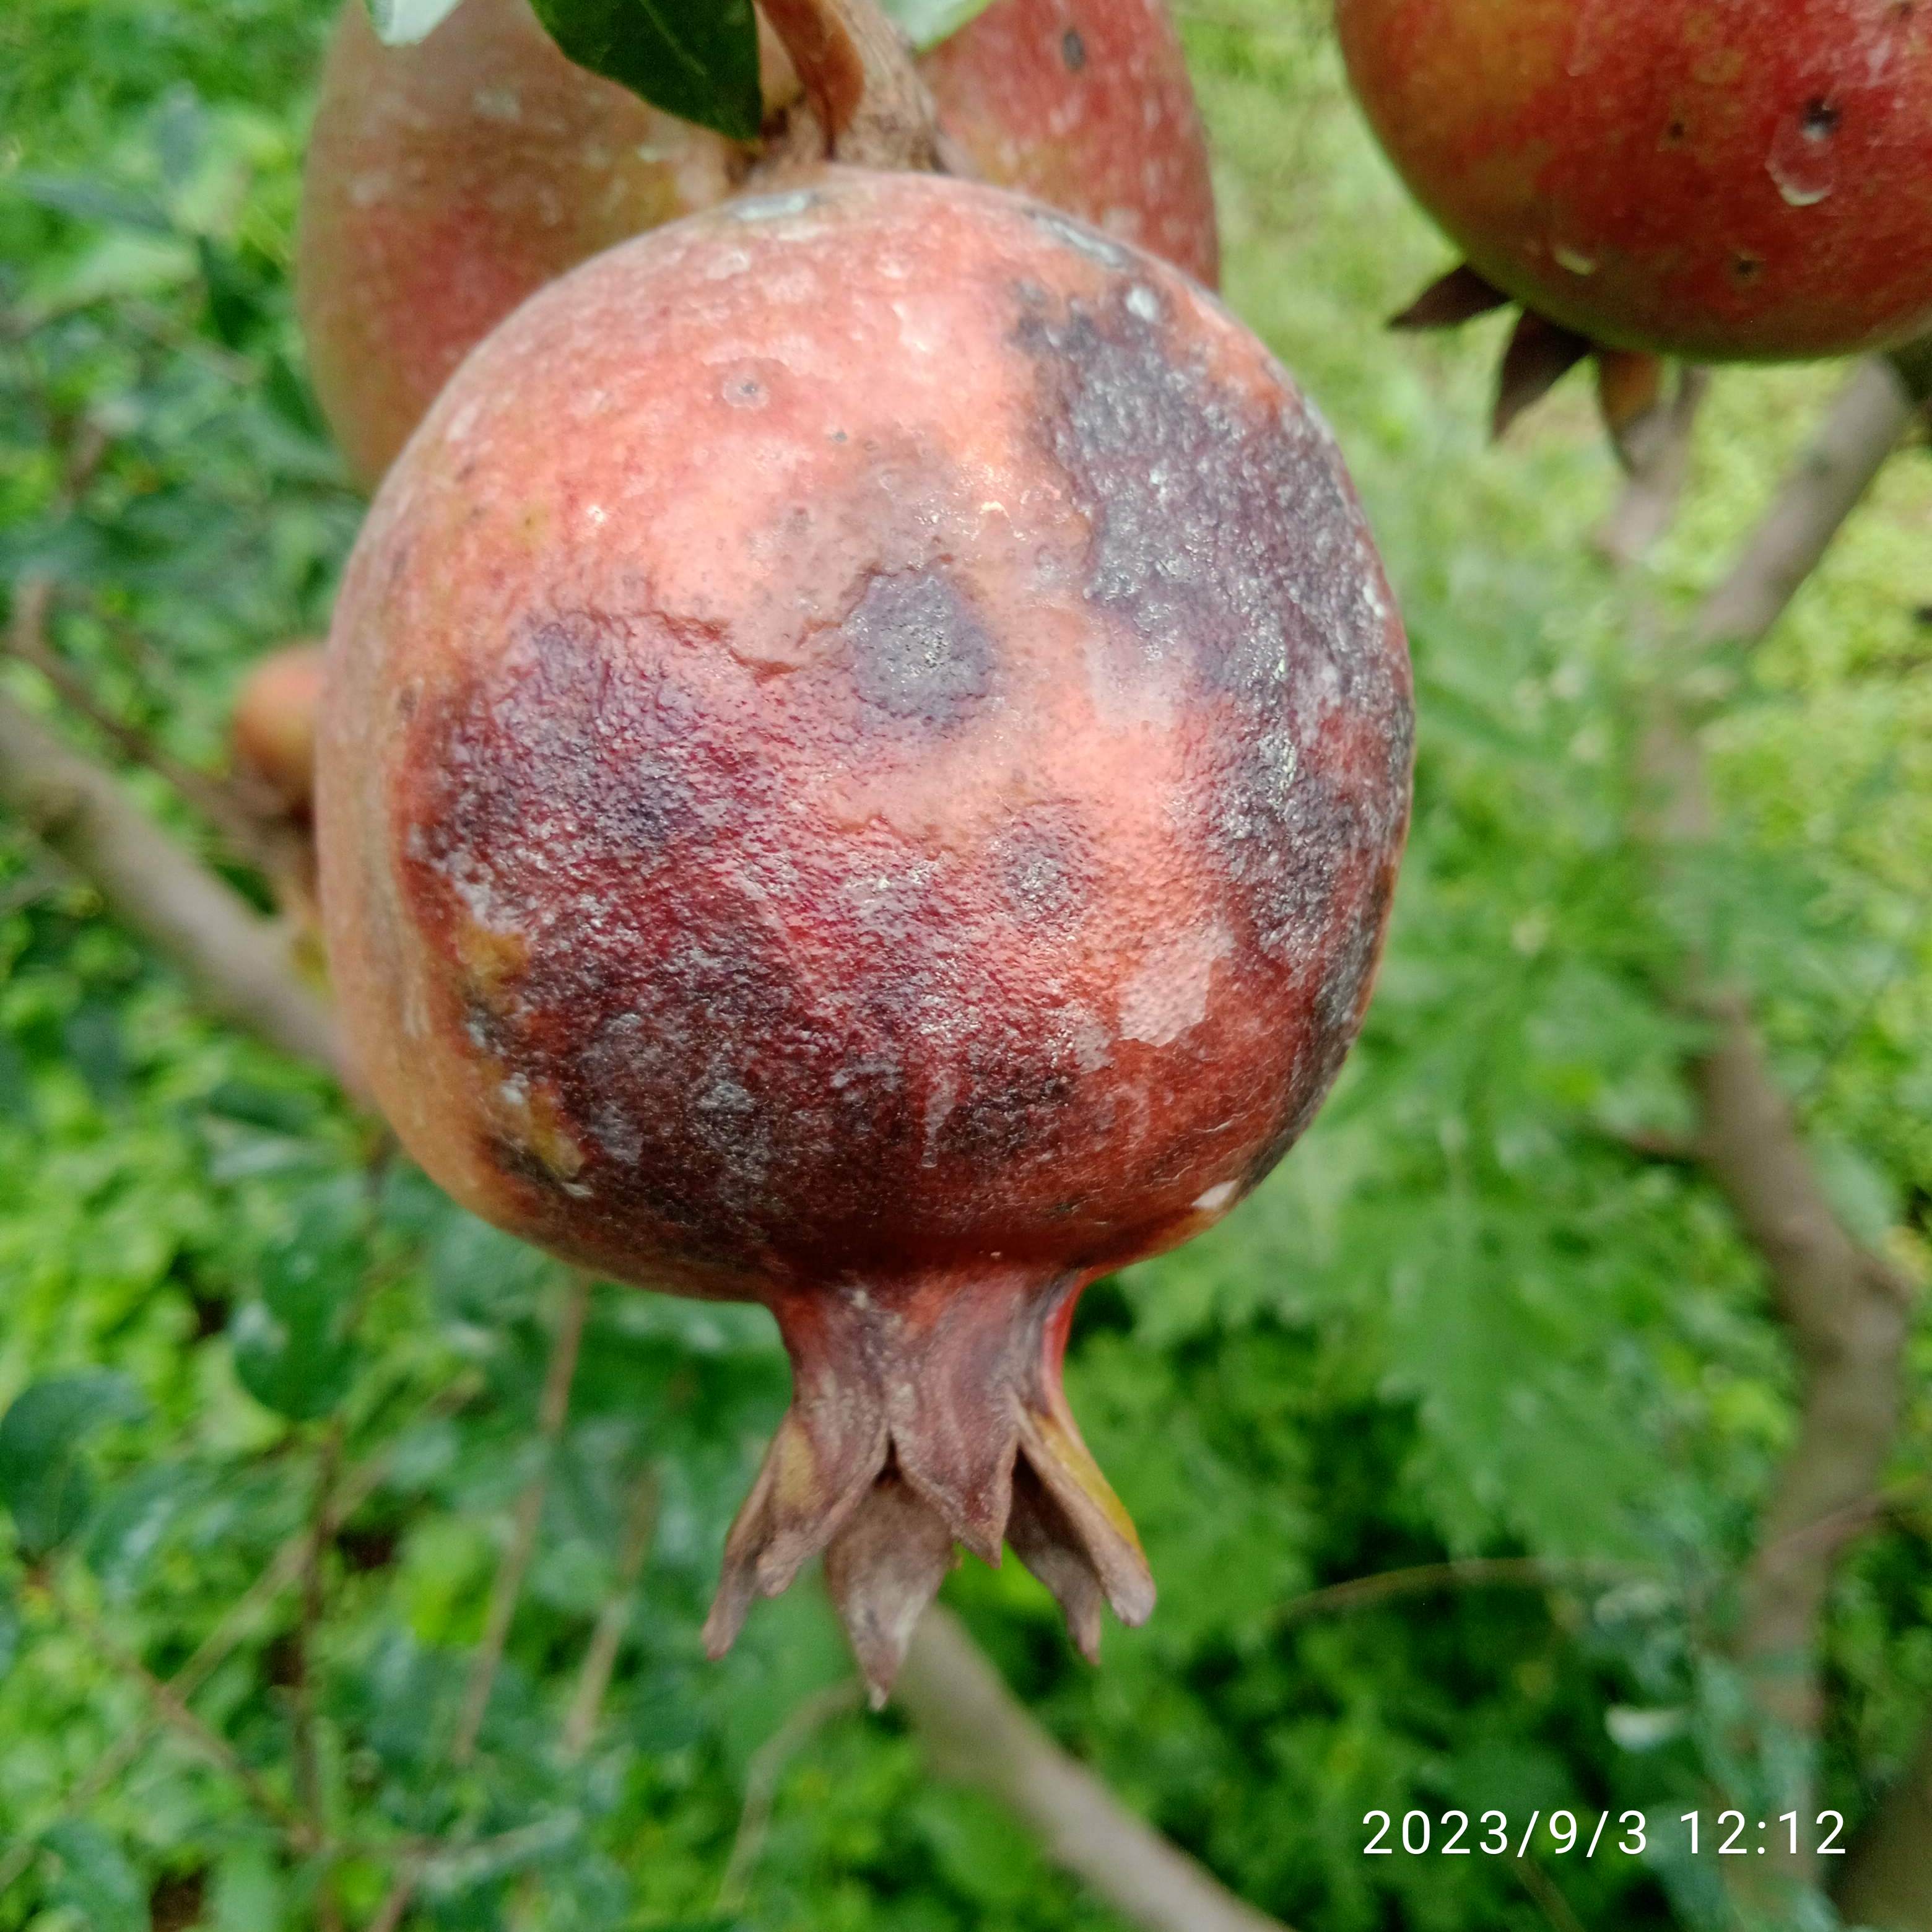
Label: Anthracnose